Sky position (RA, Dec in degrees): 10.38, 0.8013
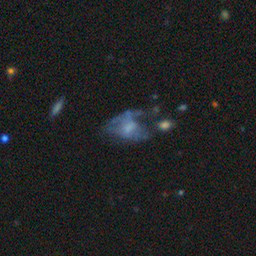
Galaxy morphology: Disturbed Galaxies